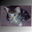
Label: cat